Coding region

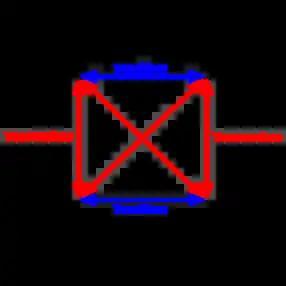
Point mutation types: transitions (blue) are elevated compared to transversions (red) in GC-rich coding regions.

The evidence suggests that there is a general interdependence between base composition patterns and coding region availability. The coding region is thought to contain a higher GC-content than non-coding regions. There is further research that discovered that the longer the coding strand, the higher the GC-content. Short coding strands are comparatively still GC-poor, similar to the low GC-content of the base composition translational stop codons like TAG, TAA, and TGA.